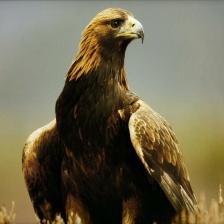
Species: GOLDEN EAGLE
Scientific name: AQUILA CHRYSAETOS